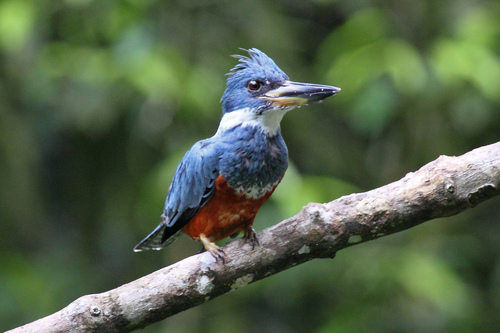
the bird is blue with a red belly and rump.
a red, white and blue bird with a very large bill and short legs.
this bird is blue with a red stomach and has a long, pointy beak.
it is a blue bird with orange chest that has a big thick beak.
this bird has a brown belly, blue breast and crown with a white ring around it's neck.
this bird has wings that are blue and has an orange belly
this colorful bird has a red belly, blue breast, back, wings and head, a white ring around it's neck and an oversized head and bill.
a medium sized bird with hearty feathers of blue. a white stripe around its neck and a dark red on its underbelly.
this bird is orange, blue and white in color, with a very large beak.
this bird has wings that are blue and has a red belly
Species: Ringed Kingfisher